Matt G. Siebert

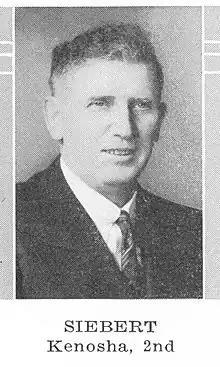
Matt G. Siebert

Matt G. Siebert (March 11, 1883 – October 26, 1961) was a member of the Wisconsin State Assembly.